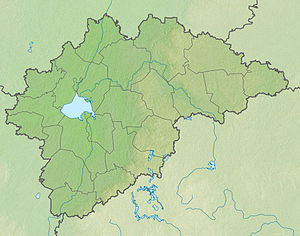
Valdajsøen
Valdajsøens beliggenhed i Novgorod oblast 57°58′48″N 33°18′0″Ø﻿ / ﻿57.98000°N 33.30000°Ø﻿ / 57.98000; 33.30000Koordinater: 57°58′48″N 33°18′0″Ø﻿ / ﻿57.98000°N 33.30000°Ø﻿ / 57.98000; 33.30000
Valdajsøen ligger i Novgorod oblast
Valdajsøen er en sø midt i Valdajhøjderne i Novgorod oblast i Rusland. Søen har et areal på 19,7 km² uden øer. Søen er i gennemsnit 12 meter dyb og på det dybeste ca. 60 meter. Den fryser til tidlig i december og er isdækket til tidlig i maj. Byen Valdaj ligger ved bredden af søen. På en af øerne i søen ligger Iverskij kloster.